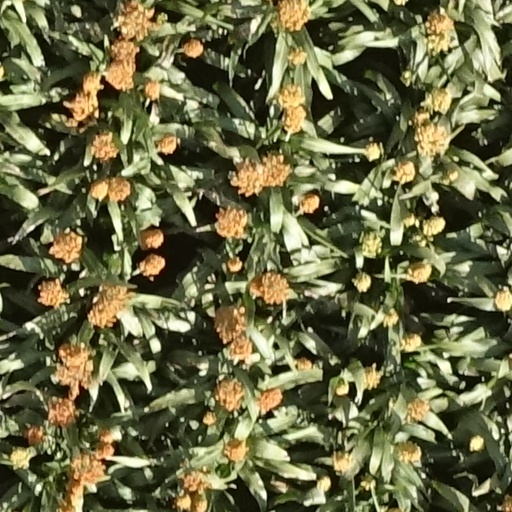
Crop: sorghum